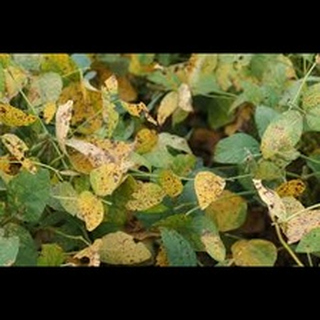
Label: wheat_tan_spot